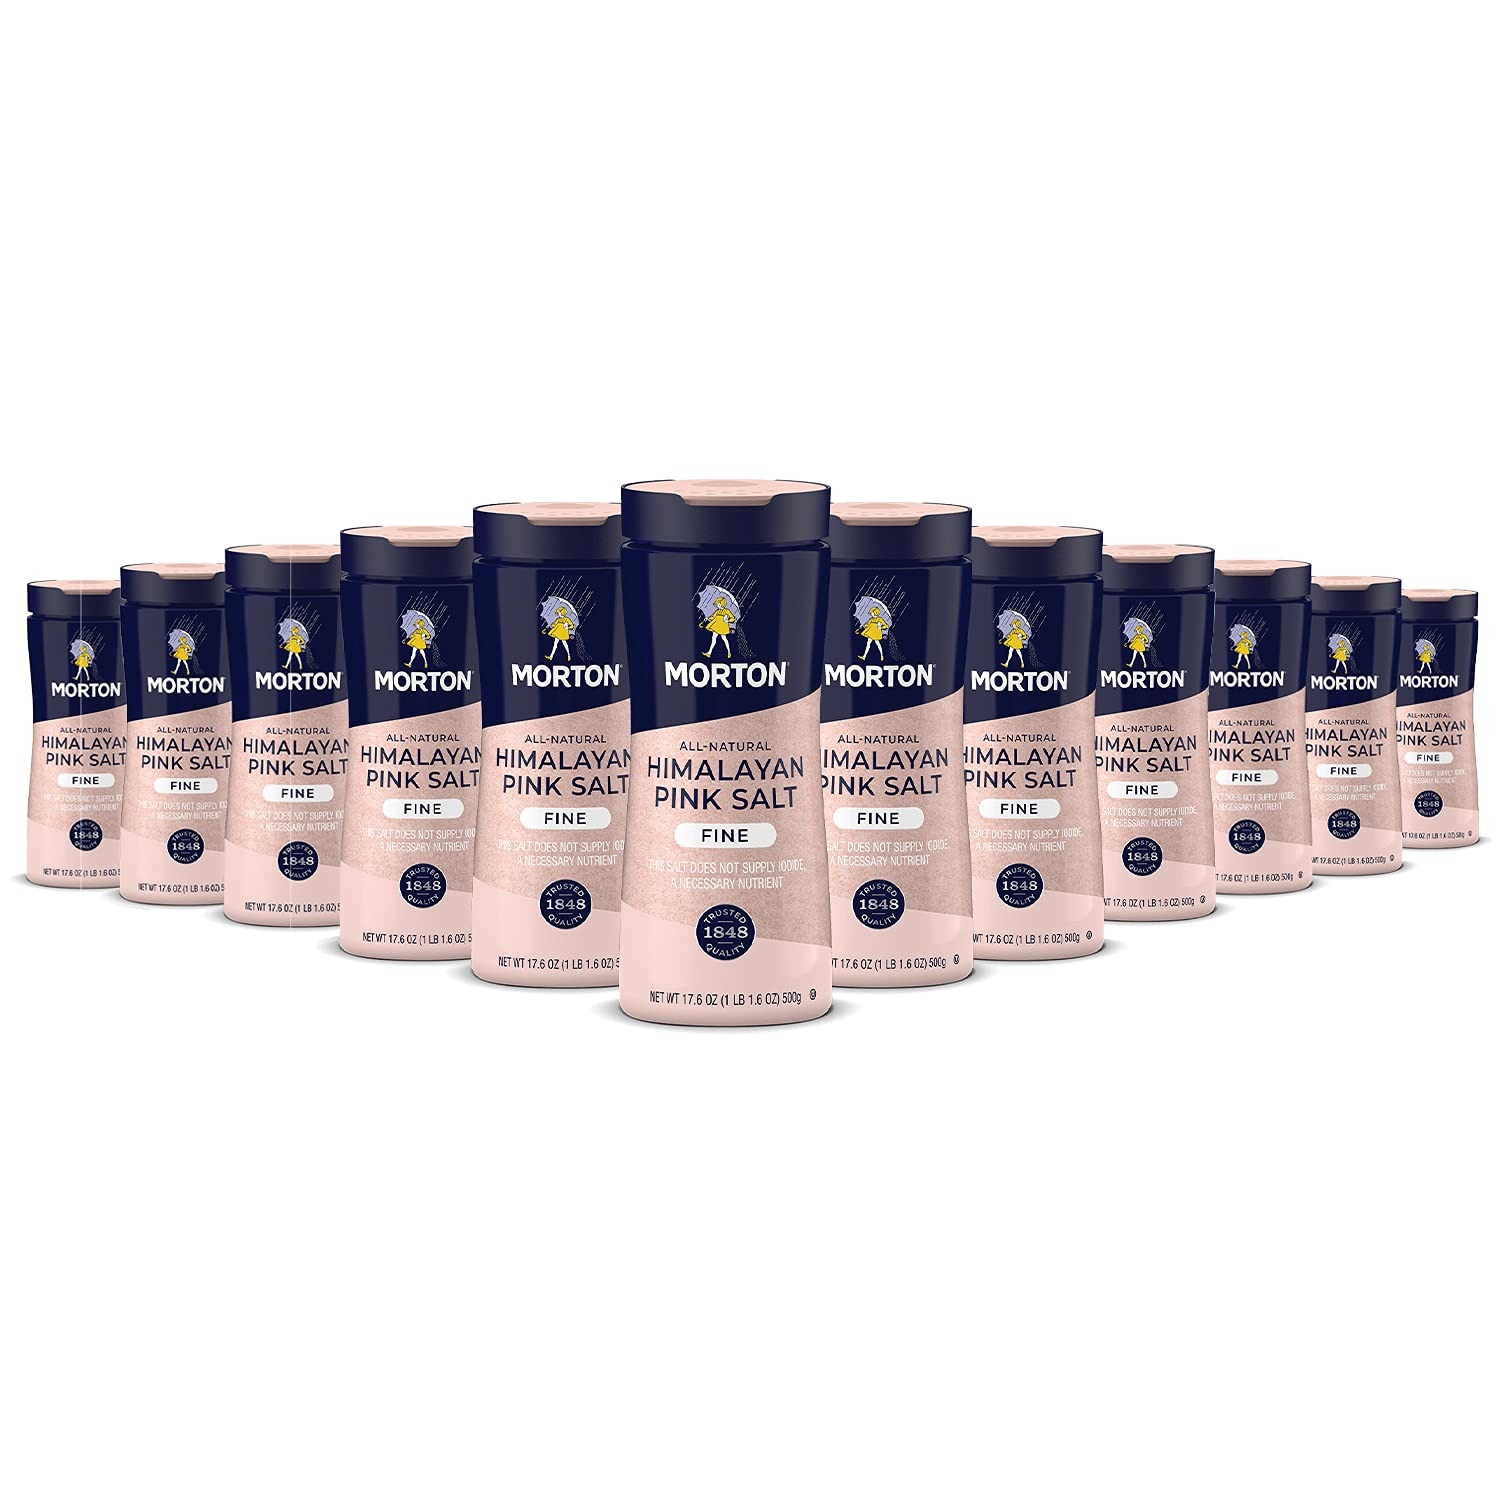
Item Name: Morton All-Natural Himalayan Pink Salt, Fine, 17.6 Ounce (Pack of 12)
Bullet Point 1: ON YOUR TABLE FOR GENERATIONS - Morton has been a household staple since 1848
Bullet Point 2: MAKE YOUR DISH POP - Morton Himalayan Pink Salt allows home chefs to add a pop of flavor - and color - to their dishes.
Bullet Point 3: DIRECTLY SOURCED - sourced directly from the Himalayan Mountains, which are rich in iron—that’s what gives the salt its famous and irresistible pink hue
Bullet Point 4: FOR ALL SEASONS - No pun intended! Whether it’s your next dinner party or a night in, Morton has it covered
Bullet Point 5: JUST A PINCH - That’s all it takes! Take your meal to the next level with Morton
Value: 211.2
Unit: Ounce

Price: 7.99